Claudio Morandini

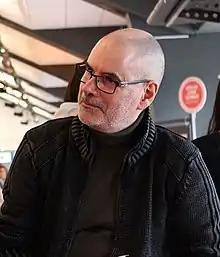

In 2007, his short story "Le dita fredde" was published in the US by Black Arrow Press as part of the "Santi – Lives of Modern Saints" anthology.